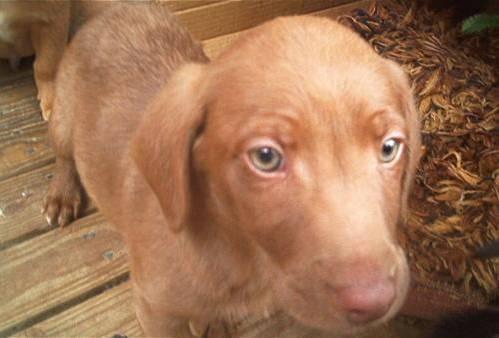
dog